Krishnarao Sable

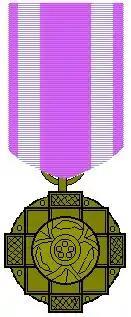
Padma Shri Award – India's fourth highest civilian honour

He died at his residence in Mumbai on 20 March 2015 at the age of 91, after a long battle with Alzheimer's disease.